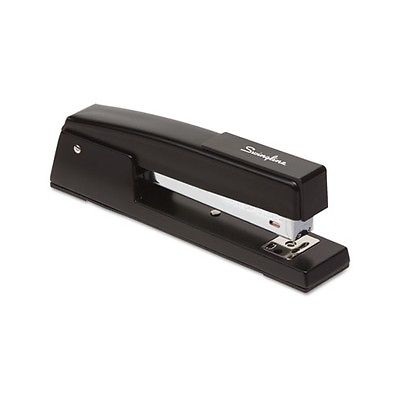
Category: stapler